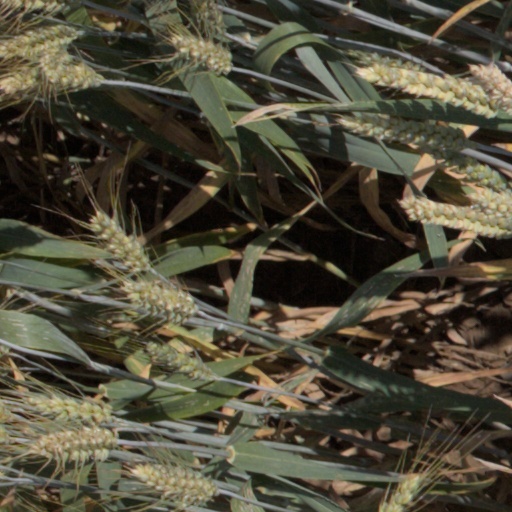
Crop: wheat